Bob Boniface

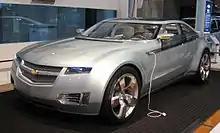
Chevrolet Volt Concept

Boniface went on to direct the interior and exterior design of the 2011 Chevrolet Volt production vehicle. Boniface appeared in the movie Revenge of the Electric Car.